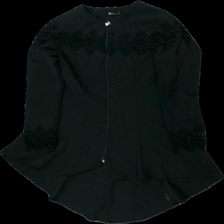
View: front
Type: Cardigan
Category: Ladies
Brand: Not in the list
Brand text on label: missi one
Colors: Black
Material: 100% polyester
Pattern: Lace
Cut: C-collar
Size: L
Season: All
Damage: nopprigt
Damage location: top center
Damage 2: nopprigt och lös tråd
Damage 2 location: middle center
Damage 3: nopprigt
Damage 3 location: bottom center
Price range: <50
Recommended usage: Export
Description: cardigan med spets och volang nertill